A165 road

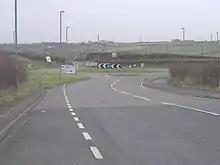
Roundabout coming out of Filey

The route follows partly that of two of the Turnpikes in the area in the 18th century. In 1767, the Bridlington to White Cross Turnpike was established by Act of Parliament and the modern road follows this old route from Bridlington as far as the junction of current A165 and A1035. The modern road also follows part of the Hull-Preston-Hedon Turnpike that was established in 1745, from the point where it is known as Holderness Road in Hull to the river. Where North Bridge now stands there used to be a ferry to link the Holderness Road to the Hessle and Beverley roads as far back as 1305.